Emilio de' Cavalieri

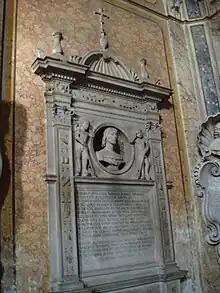
The tomb of Giovanni Battista Milizio de' Cavalieri in Santa Maria in Aracoeli in Rome. Note that the tomb and this portrait bust are not that of the composer Emilio de' Cavalieri. Emilio de' Cavalieri is buried in the chapel, but the tomb itself disappeared during later renovations. In March 2002 a replacement plaque commemorating his burial was placed in the chapel

Cavalieri was born in Rome of an aristocratic and musical family. He was the son of Tommaso de' Cavalieri (c. 1509–1587), a close friend of Michelangelo. He probably received his early training there, and was working as an organist and music director in the period from 1578 to 1584. He spent much of his time in Rome as an organiser of Lenten oratorios. While in Rome he became associated with Cardinal Ferdinando de' Medici.